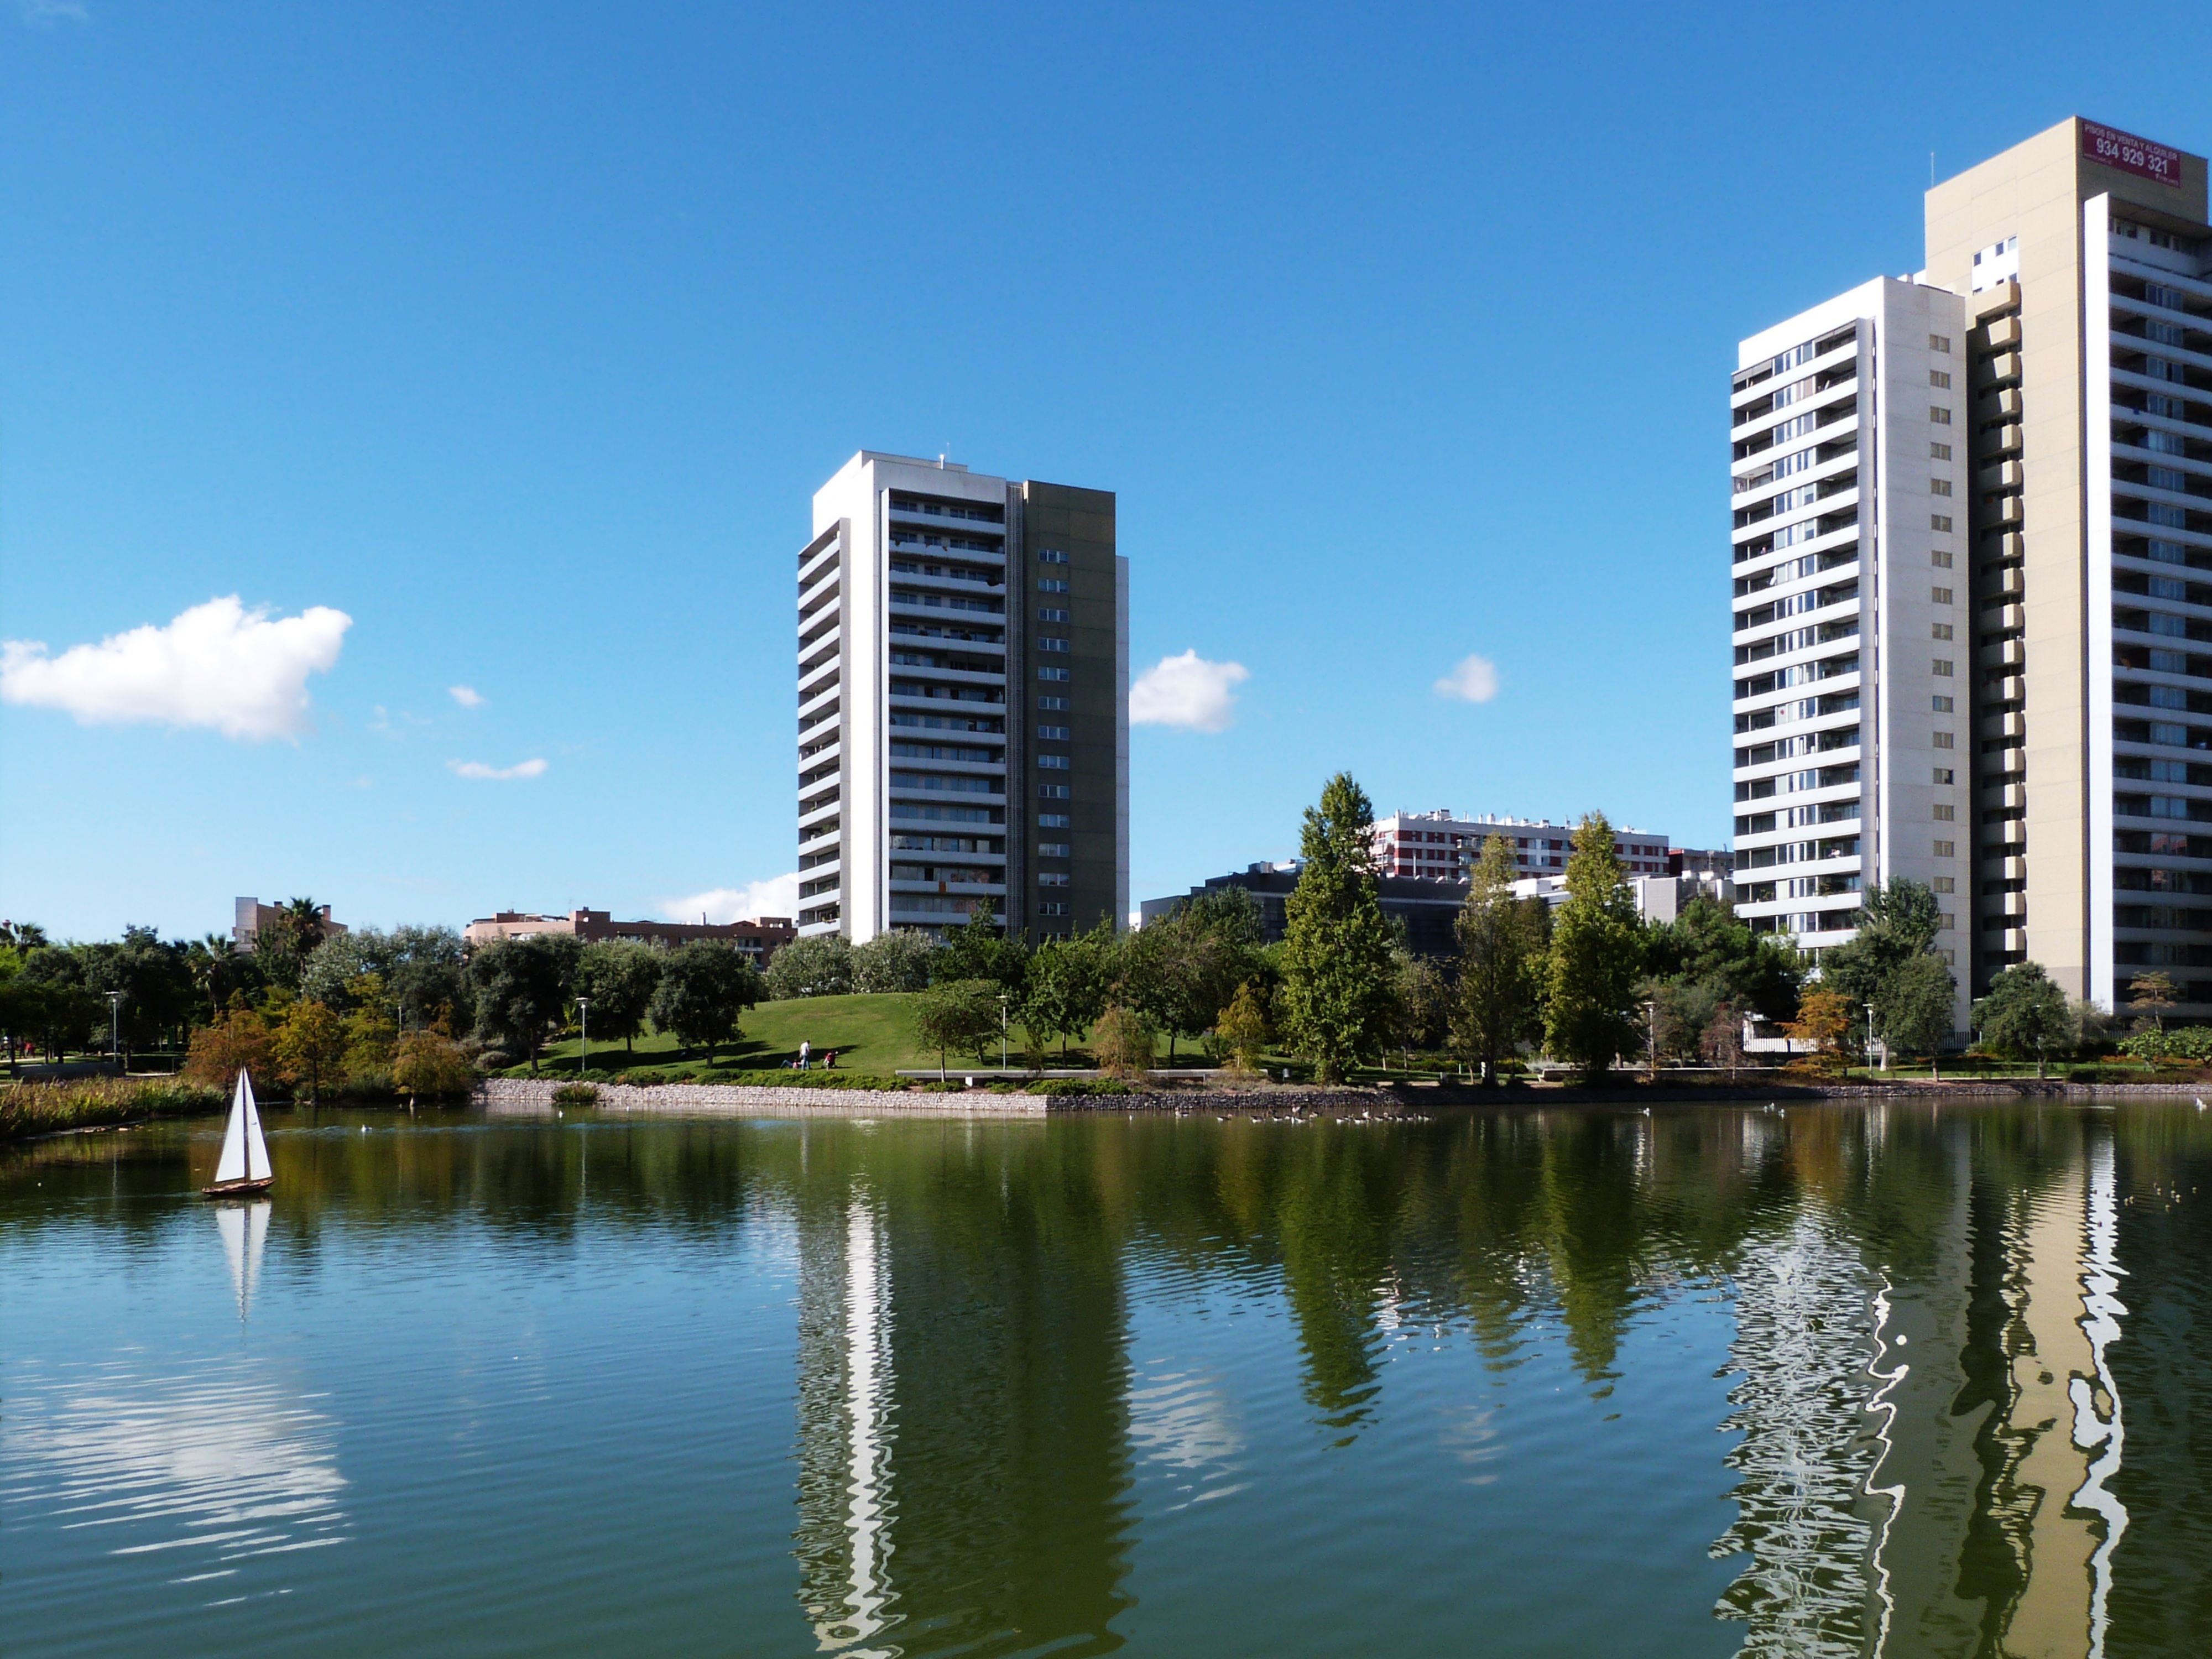
dock, architecture, sky, skyline, lake, city, skyscraper, urban, cityscape, downtown, reflection, tower, park, landmark, marina, barcelona, tower block, spain, catalonia, cities, condominium, residential area, diagonal mar, human settlement